Nicolas Sarkozy

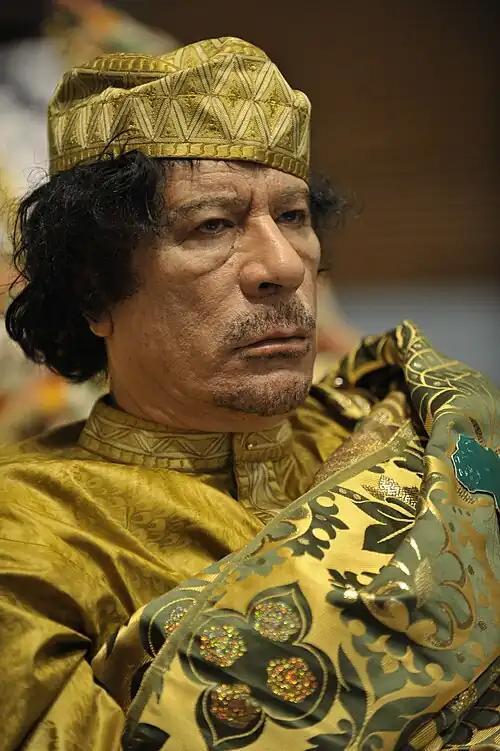
Former Libyan leader Muammar Gaddafi allegedly paid €50 million to Sarkozy in exchange for access.

Sarkozy was named the 68th best-dressed person in the world by "Vanity Fair", alongside David Beckham and Brad Pitt. However, Sarkozy has also been named as the third worst-dressed person in the world by "GQ".